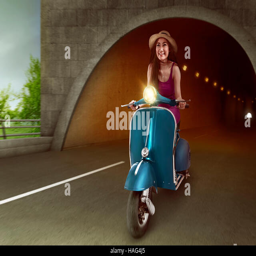
woman riding a scooter out of the tunnel with casually